Gniezno Doors

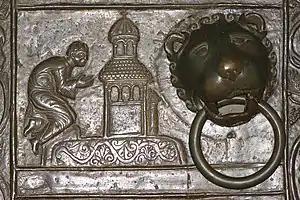
Scene no. 4 from the left door - Adalbert prays before a shrine

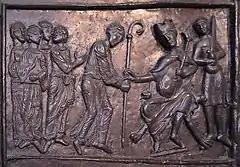
Scene no. 5. from the left wing - Adalbert becomes bishop

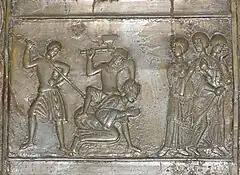
Scene no. 14. from the right wing - the martyrdom of Adalbert

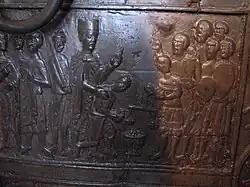
Scene no. 16 from the right wing - Bolesław buys Adalbert's body back from the Prussians

The left door (facing the reliefs from outside the cathedral) is 328 cm high and 84 cm wide, the right 323 cm high and 83 cm wide. Both are between 1.5 and 2.5 cm thick. They were cast in bronze using the lost wax casting technique in a mixture of copper, tin with a small amount of lead, with some fine detail being added after casting by engraving tools. The left leaf was cast in one piece, but the right was made in 24 cast sections which were then soldered together. Both the lion-headed knockers, which do not align correctly, were also cast separately and soldered.